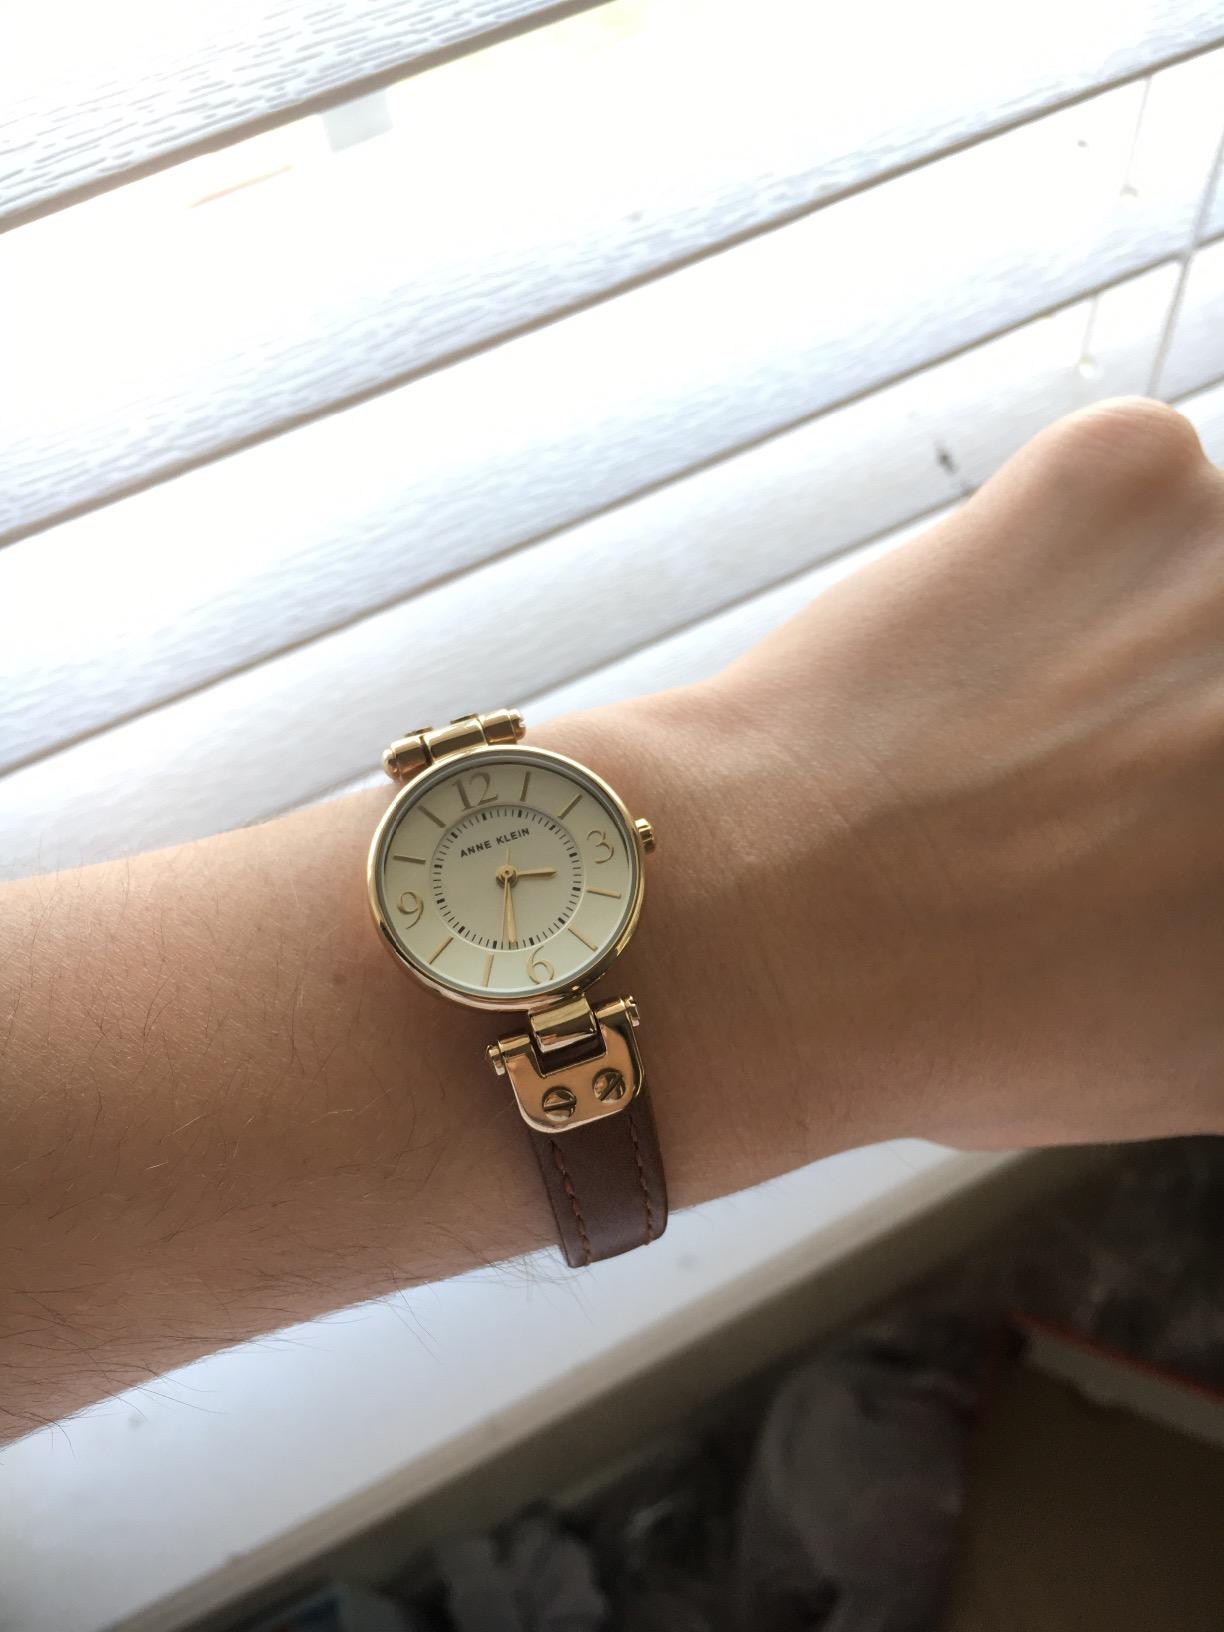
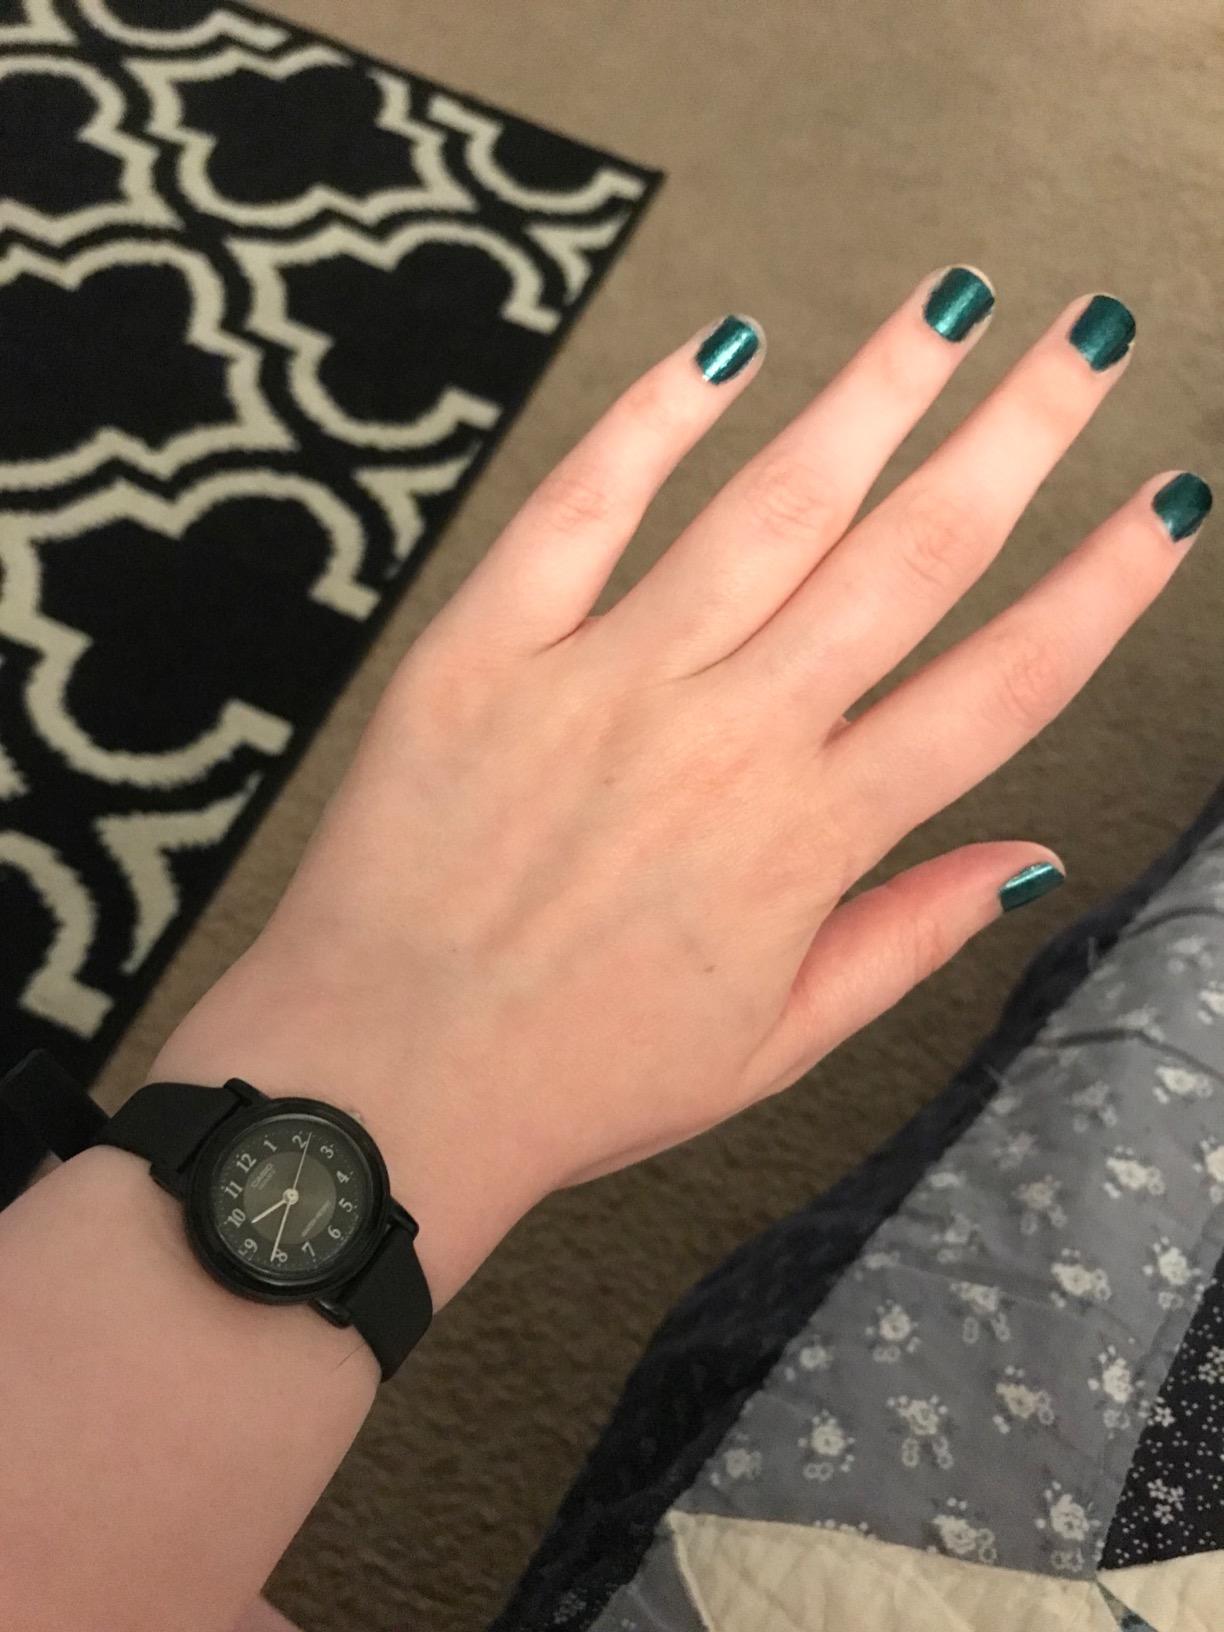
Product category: accessories_watch
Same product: no